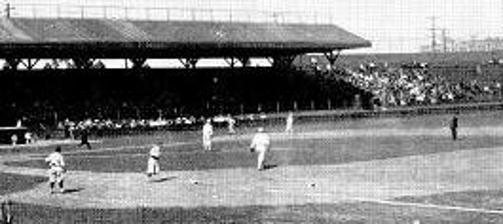
Building: Washington Park (Los Angeles)
Country: United States of America
Year built: 1911
Baseball park in Los Angeles, California, United States Washington Park Washington Park ca. 1917 Washington Park Location within the Los Angeles metropolitan area Show map of the Los Angeles metropolitan area Washington Park Washington Park (California) Show map of California Washington Park Washington Park (the United States) Show map of the United States Address 218 W Washington Blvd Los Angeles, California 90007 Coordinates 34°01′56″N 118°16′00″W / 34.032288°N 118.266798°W / 34.032288; -118.266798 Construction Built 1910–1911 Opened March 28, 1911 ( 1911-03-28 ) Expanded 1913 Closed September 27, 1925 Demolished 1925 Tenants Los Angeles Angels ( PCL ) 1911–1925 Venice Tigers (PCL) 1913–1914 Washington Park was a baseball park in Los Angeles , California , United States . It was primarily used for baseball and was the home of the Los Angeles Angels in the Pacific Coast League (PCL) from its opening on March 28, 1911, until they moved to Wrigley Field late in the 1925 season. The final game at Washington Park was held on September 27, 1925. Through the 1910 season, the Angels had played at the ballfield contained within Chutes Park , a city amusement park bounded by Washington (north), Main (east), 21st (south) and Grand (west). Approximate footprints of the two ballparks In the 1910–1911 off-season, the old ballpark and some of the rides were demolished, and a new ballpark was built within the same large block. Sanborn maps show that the new infield and covered stands were positioned south and east of their predecessor, overlaying the centerfield area of the old park and much of the former waterslide area. Hill Street was eventually cut through the western portion of the large block. The new ballpark bordered Hill Street on its first base side, and was set back from Washington (third base), Main (left field) and 21st (right field). Some local newspapers dubbed it "Washington-Street Park", but "Washington Park" was the prevailing reference. The remaining amusement park structures were sold in late December 1912 and soon demolished. After having played in somewhat cramped quarters for two seasons, Washington Park's seating areas and the outfield itself were expanded for the 1913 season. The now-vacant areas along Main and Washington were eventually allocated for parking. Contemporary city directories give the ballpark's address as 218 West Washington. A number of aerial photos of Washington Park exist. Some of them show an H-shaped building on the northwest corner of Main and Washington. That building provides a good landmark to orient the photos with the current street maps. In 1913 and 1914, the Venice Tigers of the PCL also played home games at Washington Park, except for Sunday morning and special holiday games. A football game between USC and California on November 25, 1915, drew 8,000 spectators, the largest crowd to have seen a football game in Southern California at that time. Buster Keaton filmed a scene of Neighbors (1920) at Washington Park. The sources say that William Wrigley, Jr. , owner of the Angels was rebuffed in his request to build an underground parking garage beneath the ballpark. He then decided to build a new ballpark, which was named Wrigley Field and opened late in the 1925 season, at 42nd Street and Avalon Boulevard. Washington Park was demolished soon after the final game in 1925. As of February 2022, the site is occupied by commercial buildings, parking lots, and a McDonald's. Los Angeles Trade–Technical College (LATTC) is a block to the west, as is the Grand/LATTC station of the Los Angeles Metro Rail system. The International Mart (formerly the Mode O'Day building), a 14-story edifice that houses a grocery store and warehouse, is a block to the east. The nearest freeway is the 110, a few blocks west of the Metro stop. References